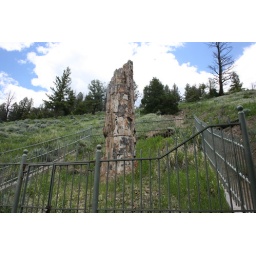
Welcome to Yellowstone, where the animals run free, but the trees are in cages. (Petrified tree)